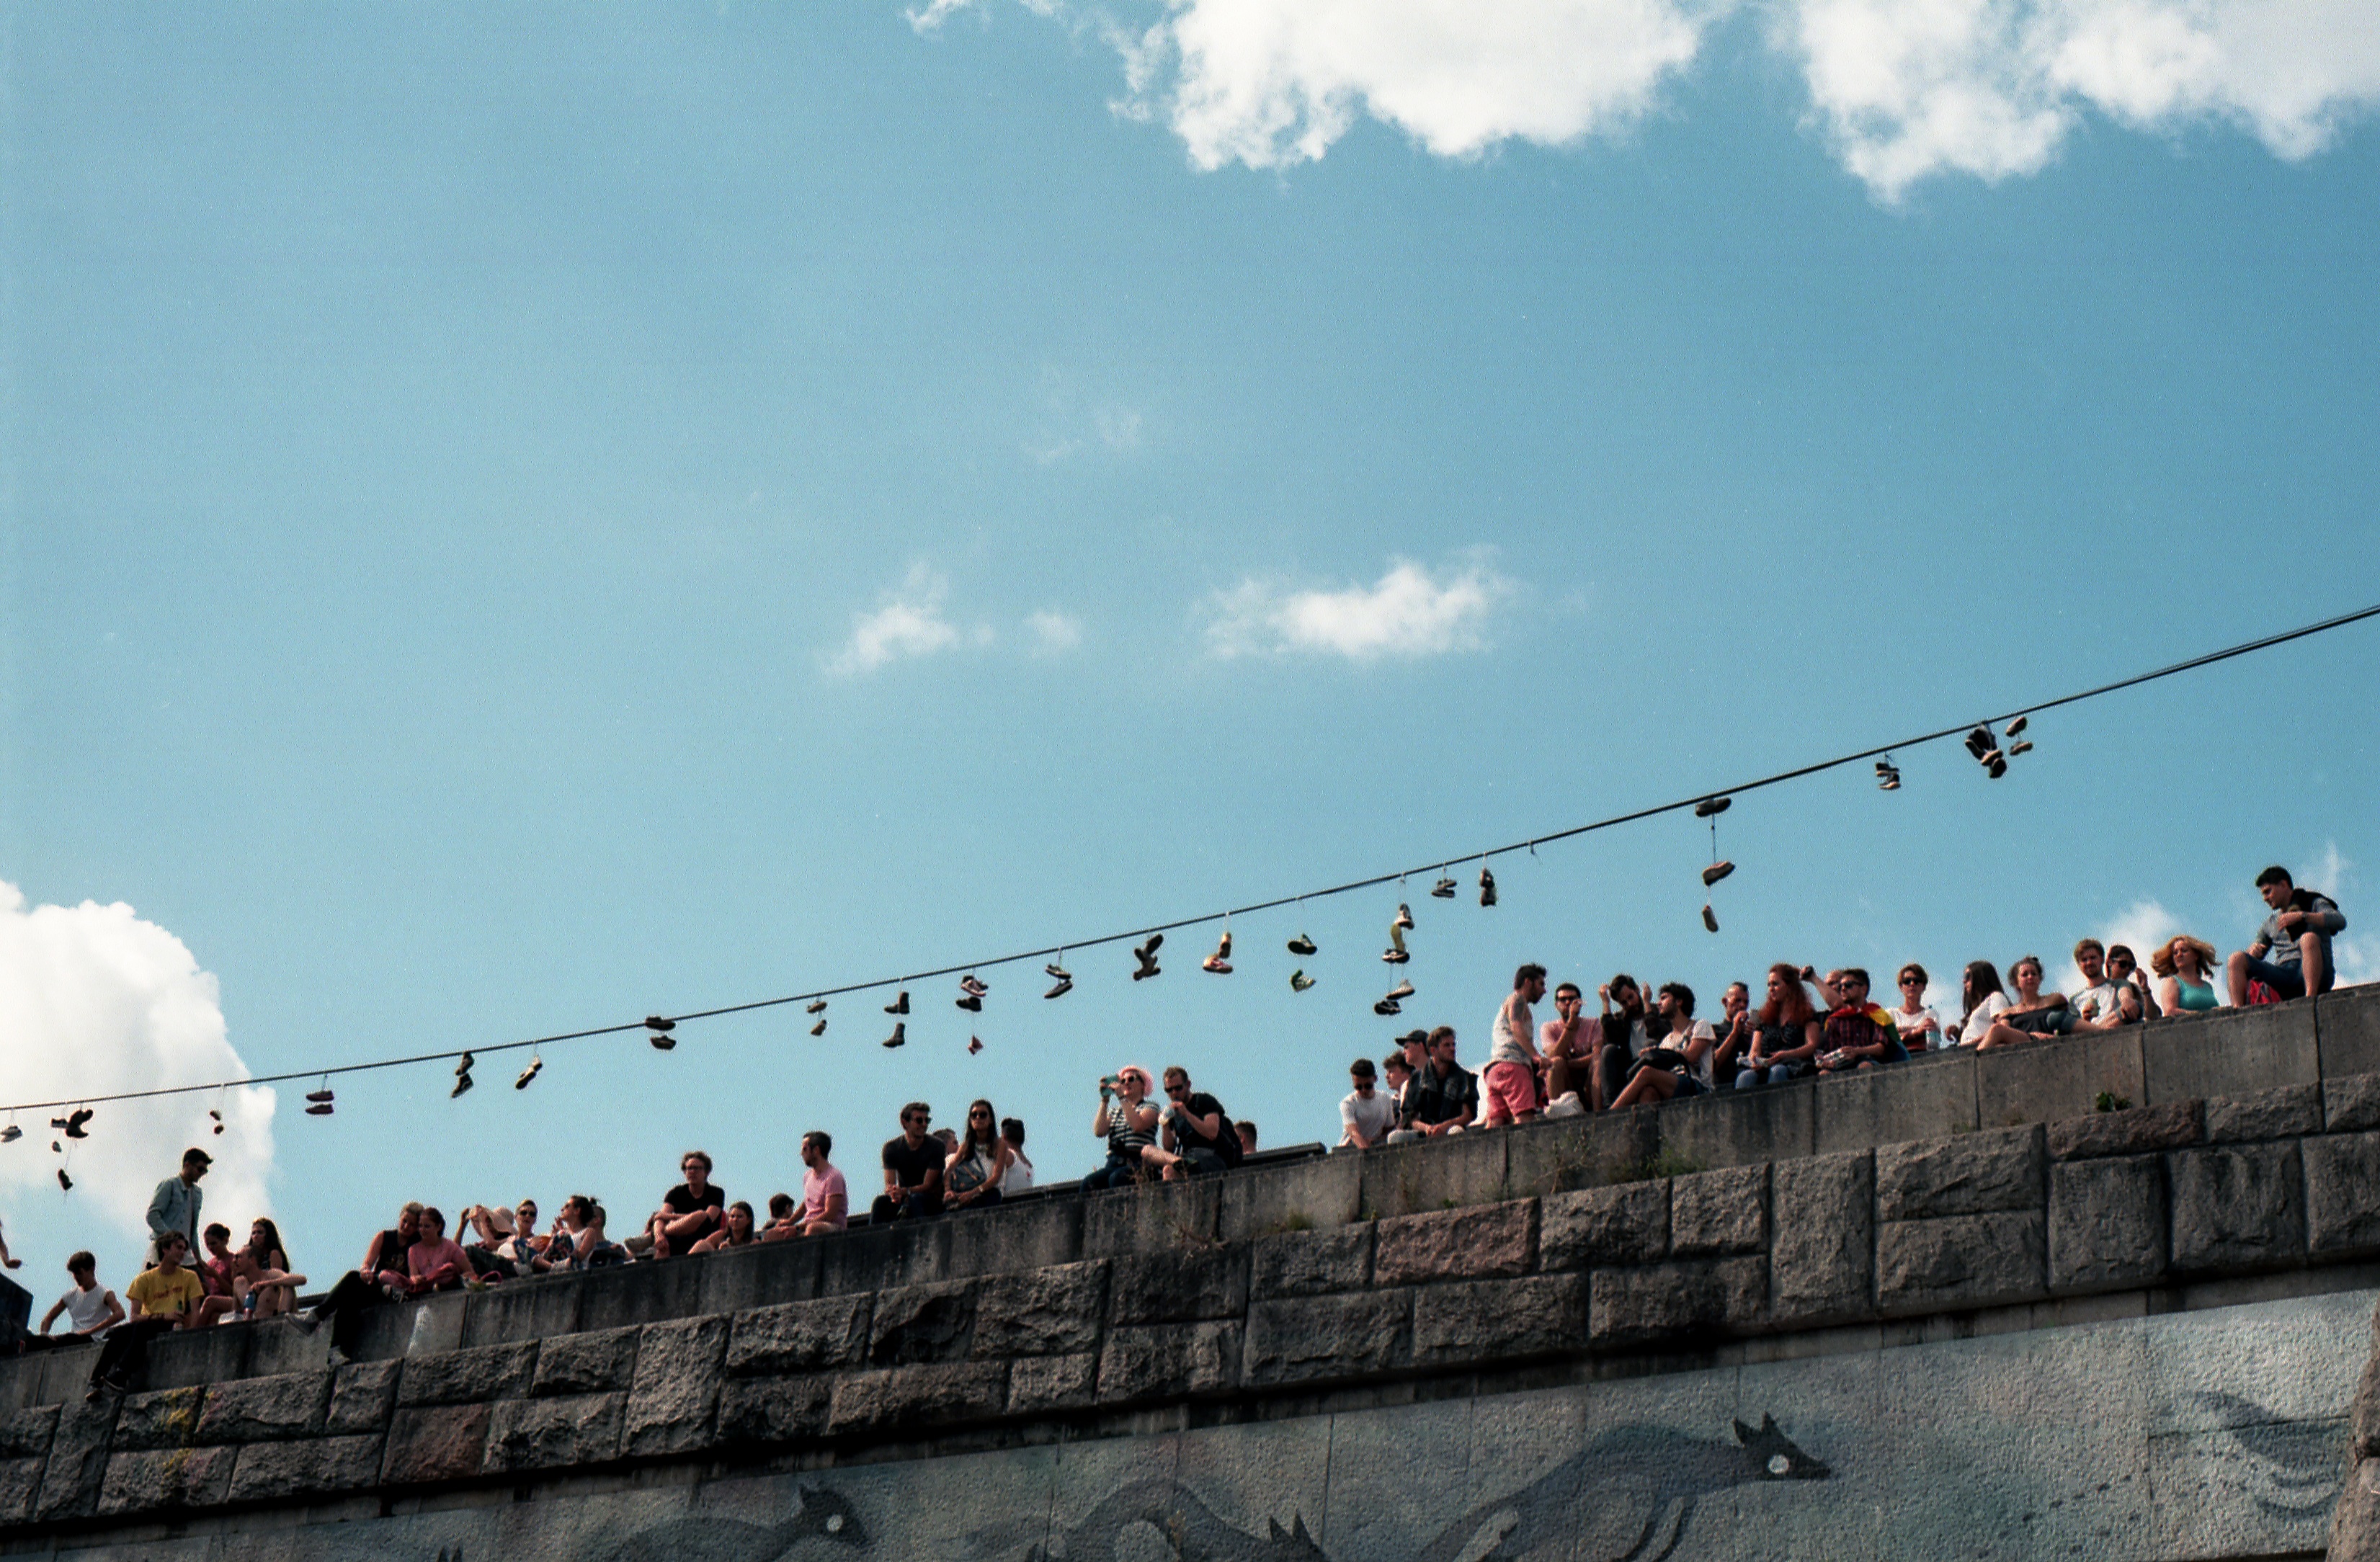
sea, sky, vehicle